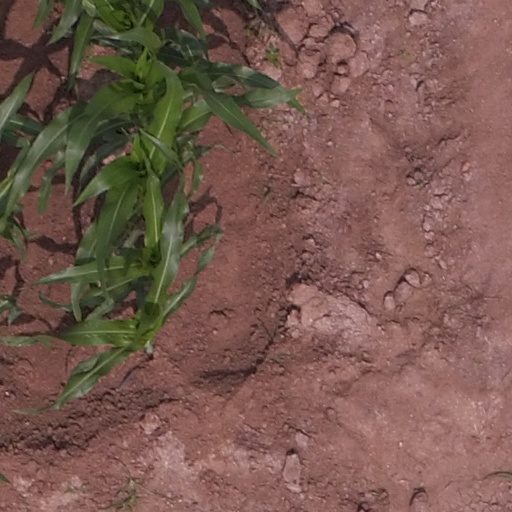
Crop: maize; corn